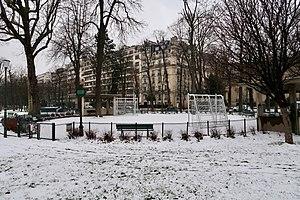
Terrain de jeu pour enfants dans le jardin du Ranelagh, sous la neige (Paris, 16e).
Le jardin du Ranelagh est un espace vert du 16ᵉ arrondissement de Paris, en France.